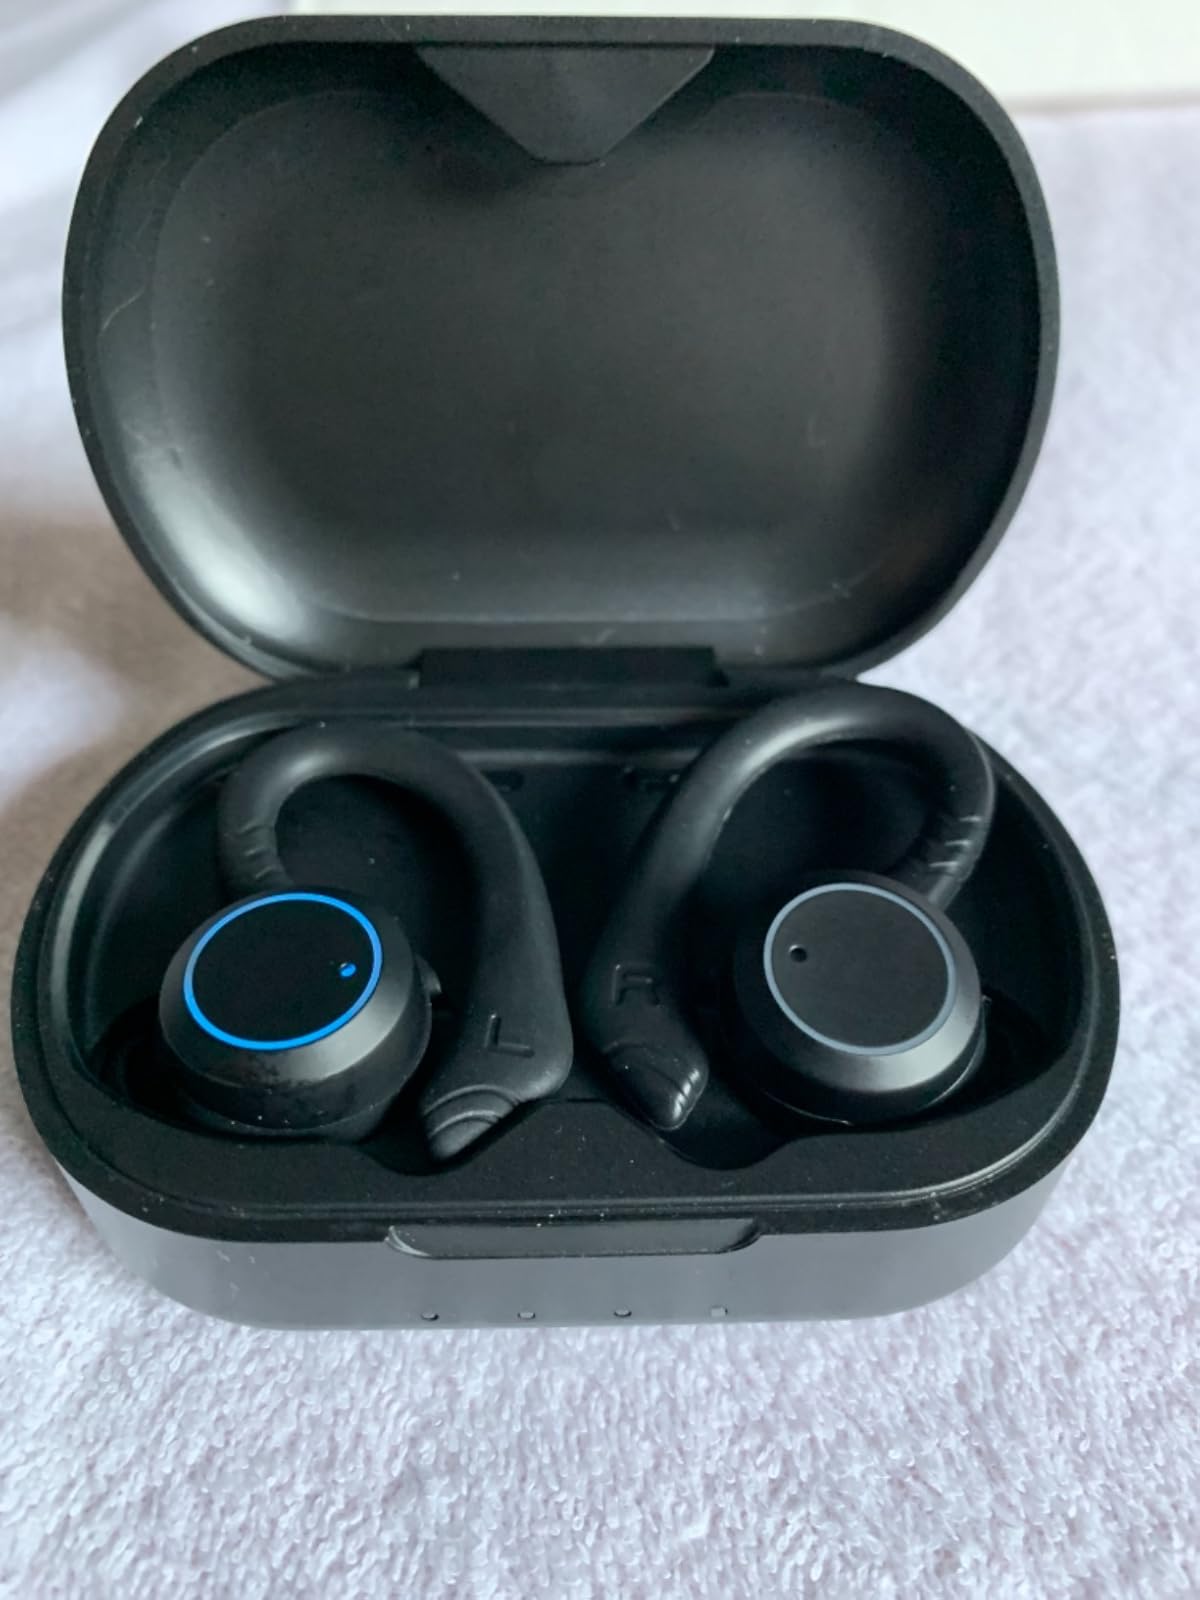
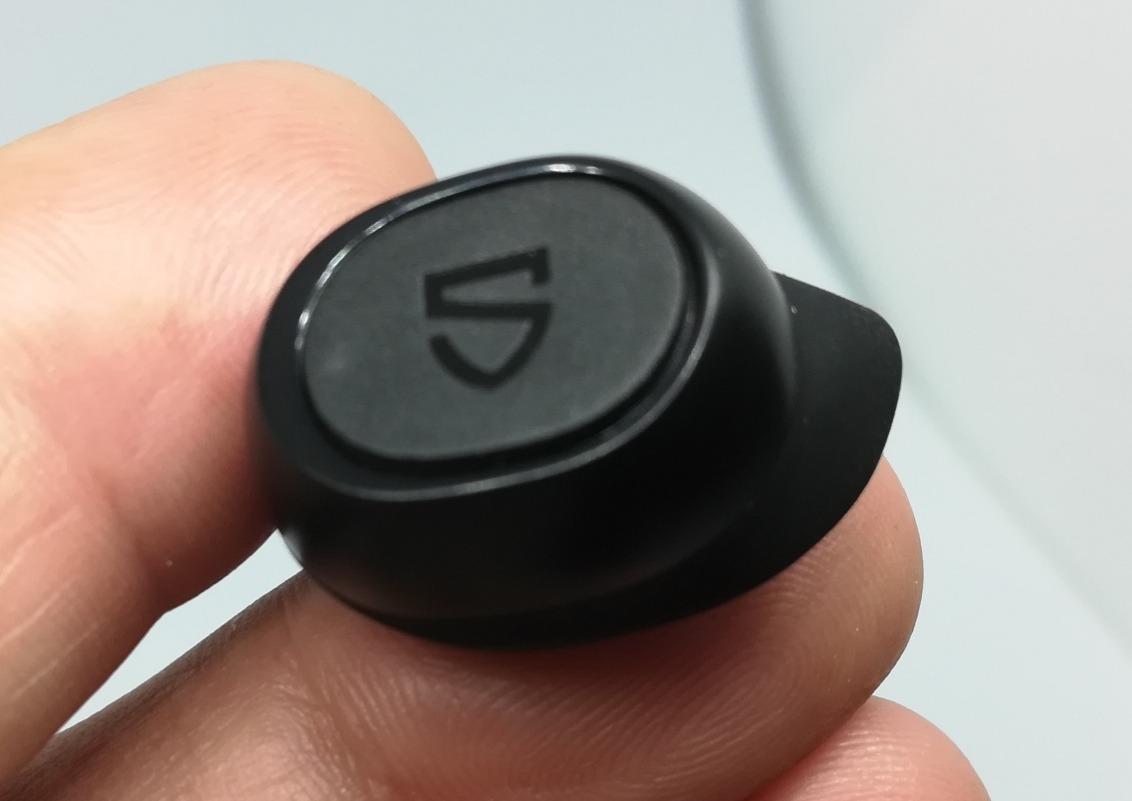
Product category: earbuds
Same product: no